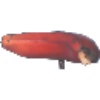
Label: Banana Red 1